Barney Oldfield's Race for a Life

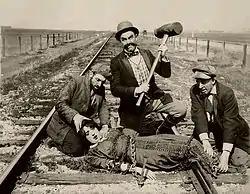
Iconic film still, with left to right: Hank Mann; Ford Sterling; Al St John and in foreground Mabel Normand

Beginning in May 1939, the Museum of Modern Art in Midtown Manhattan, New York City, held a month-long series of screenings that featured the film, along with sixty-nine other films, that traced the history and development of the motion picture from 1895-1935. The museum used the film still (seen here to the right), as part of the exhibit. Along with approximately 200 film stills from memorable motion pictures from MoMA's collection, the still also featured in the exhibition "A Survey of American Film", staged in Detroit the same year.